Northern shrike

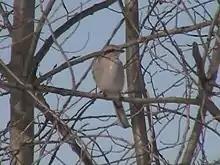
Northern shrike wintering in Scarborough Marsh (Cumberland County, Maine, United States)

The loggerhead shrike can be distinguished from the northern shrike by its smaller size, darker grey plumage and larger black face mask that covers the eye completely. It also has a shorter bill with less prominent hook. Their calls are similar.